The Weakest Link (British game show)

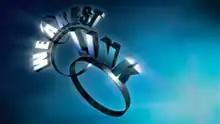
Title card for the original daytime and primetime series (2000–2017)

The first original episode was broadcast on 14 August 2000. The show was presented by Anne Robinson and narrated by Jon Briggs. It ran in different variations, originally as a daytime series, but also at primetime and with celebrity contestants playing for charity with a modified set and format. The format has since been produced around the world, most notably in the United States, where Robinson was the original presenter.